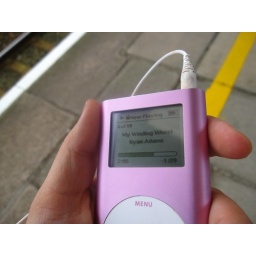
And I'm standing in the station like some old record waiting on a train